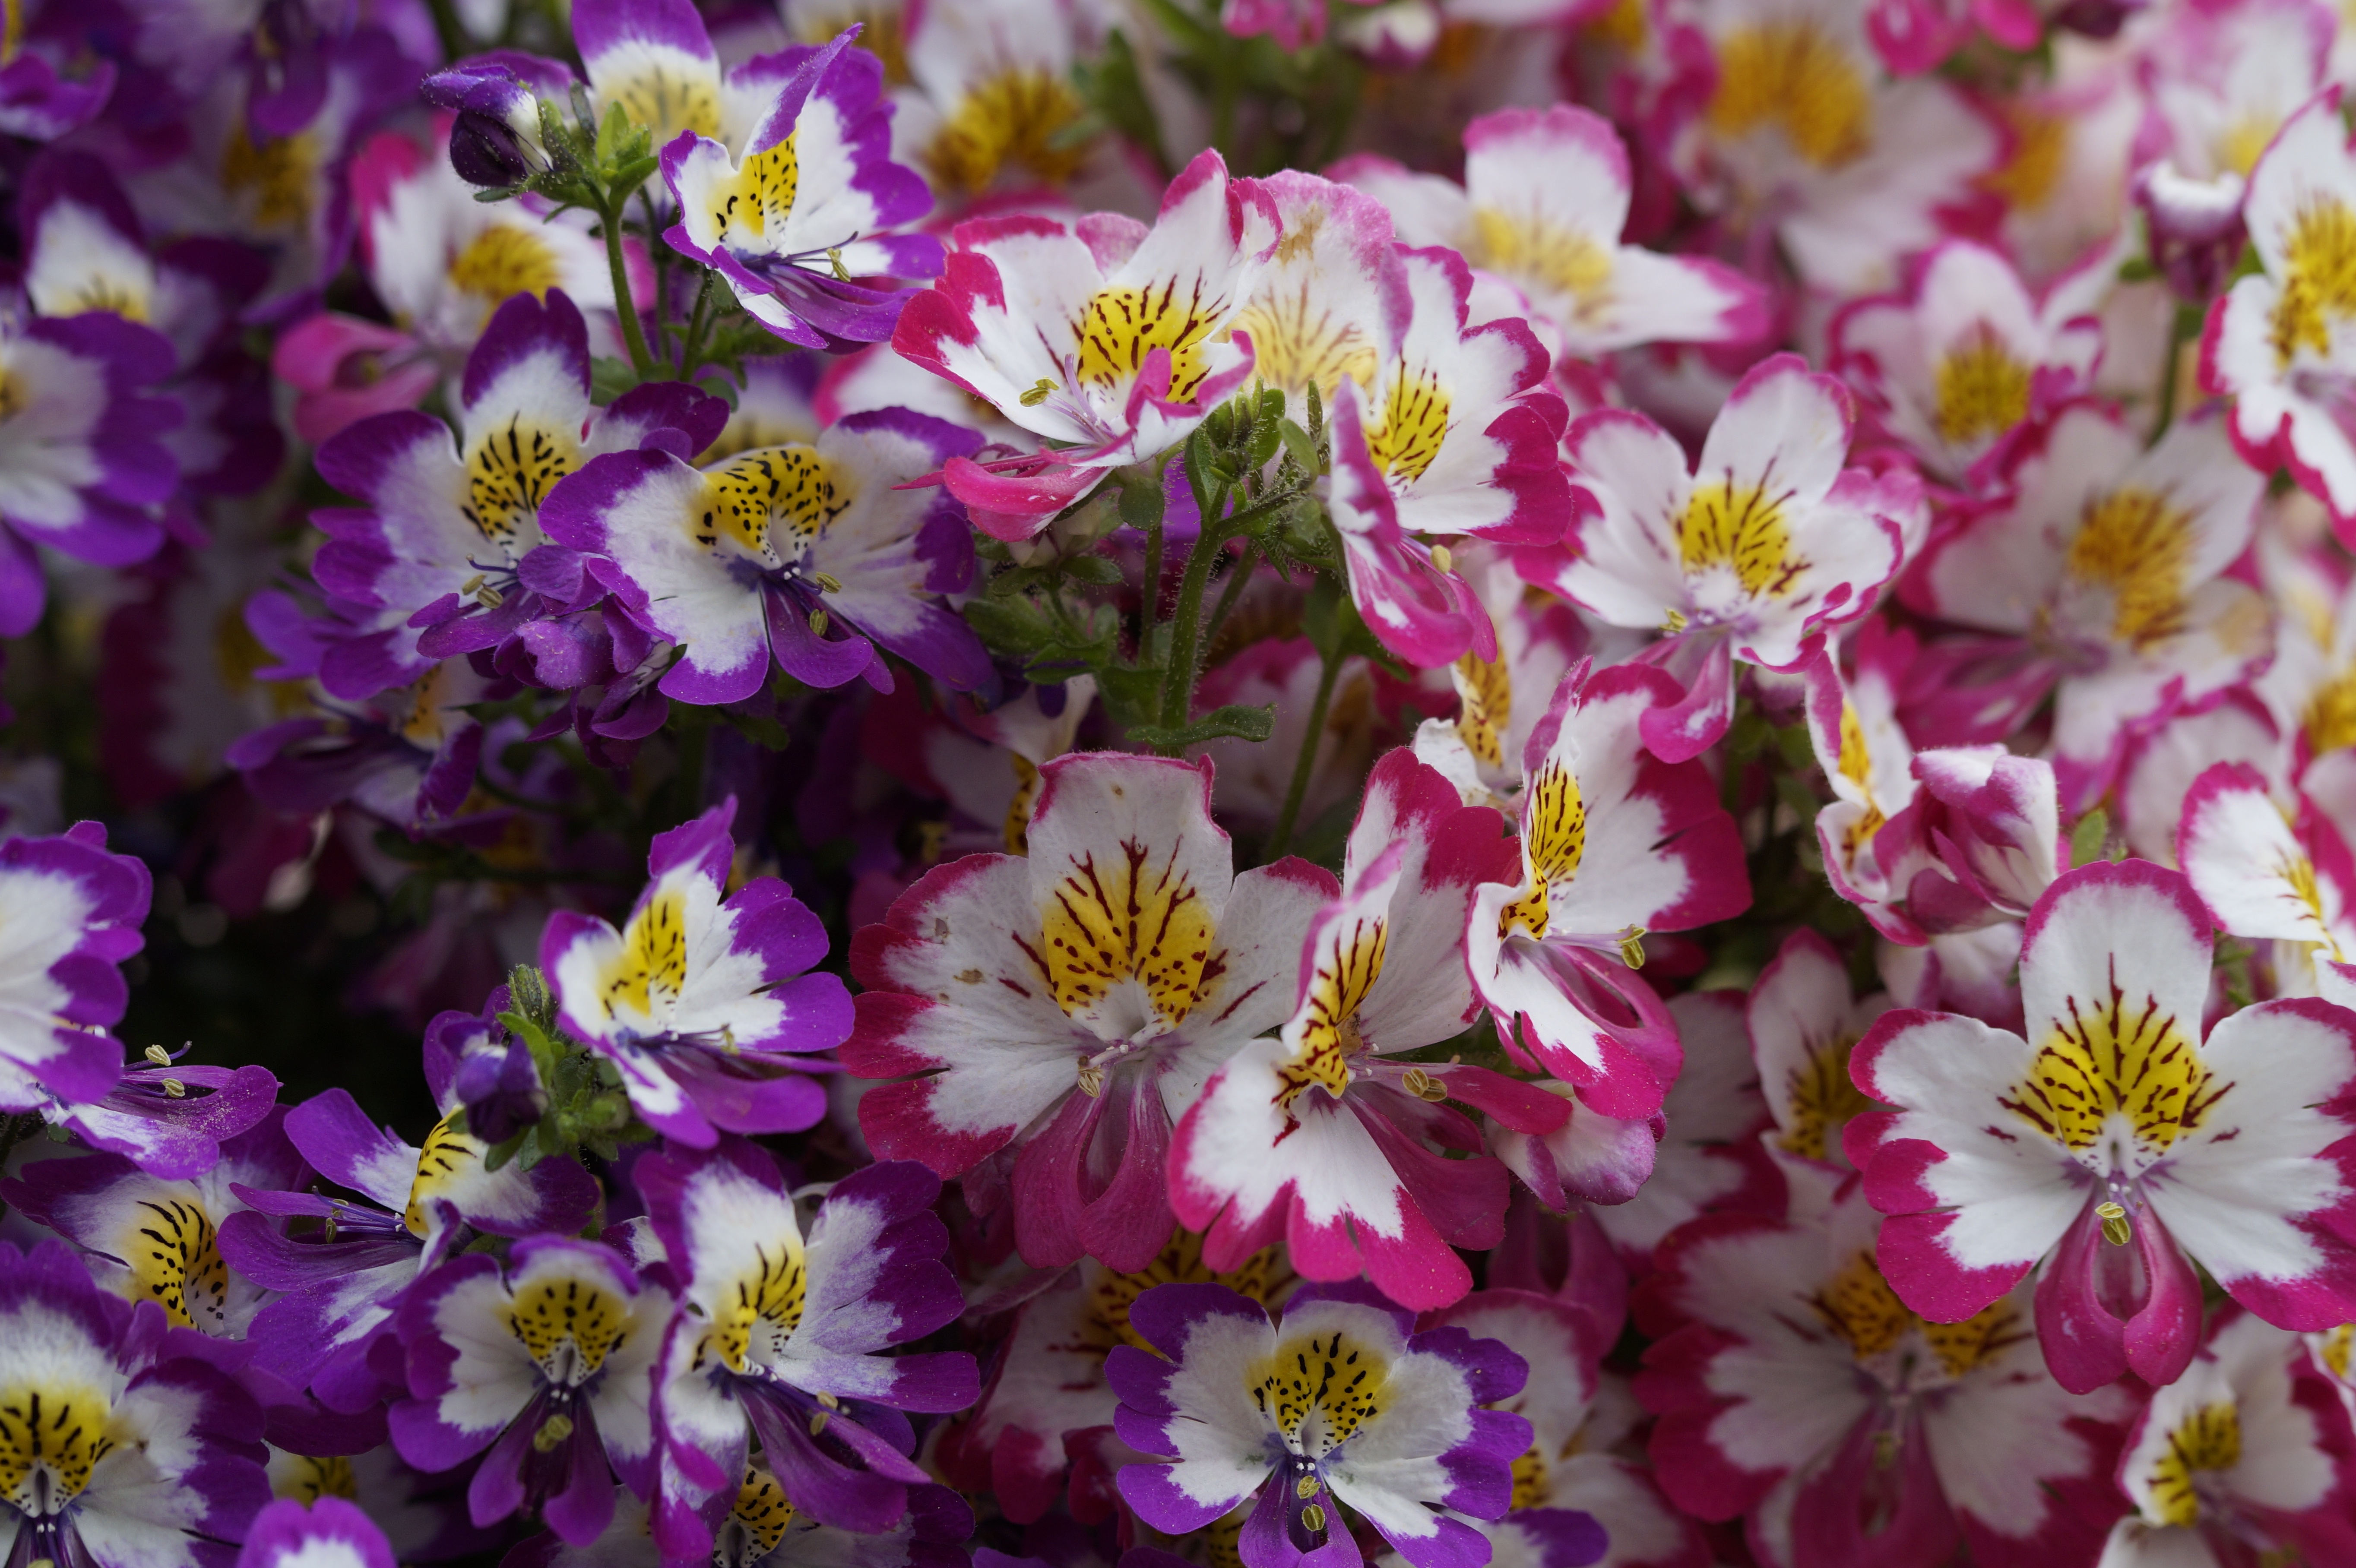
nature, blossom, plant, flower, petal, bloom, spring, garden, close, flora, wildflower, flowers, ornamental plant, bl tenmeer, flowering plant, bauernorchidee, land plant